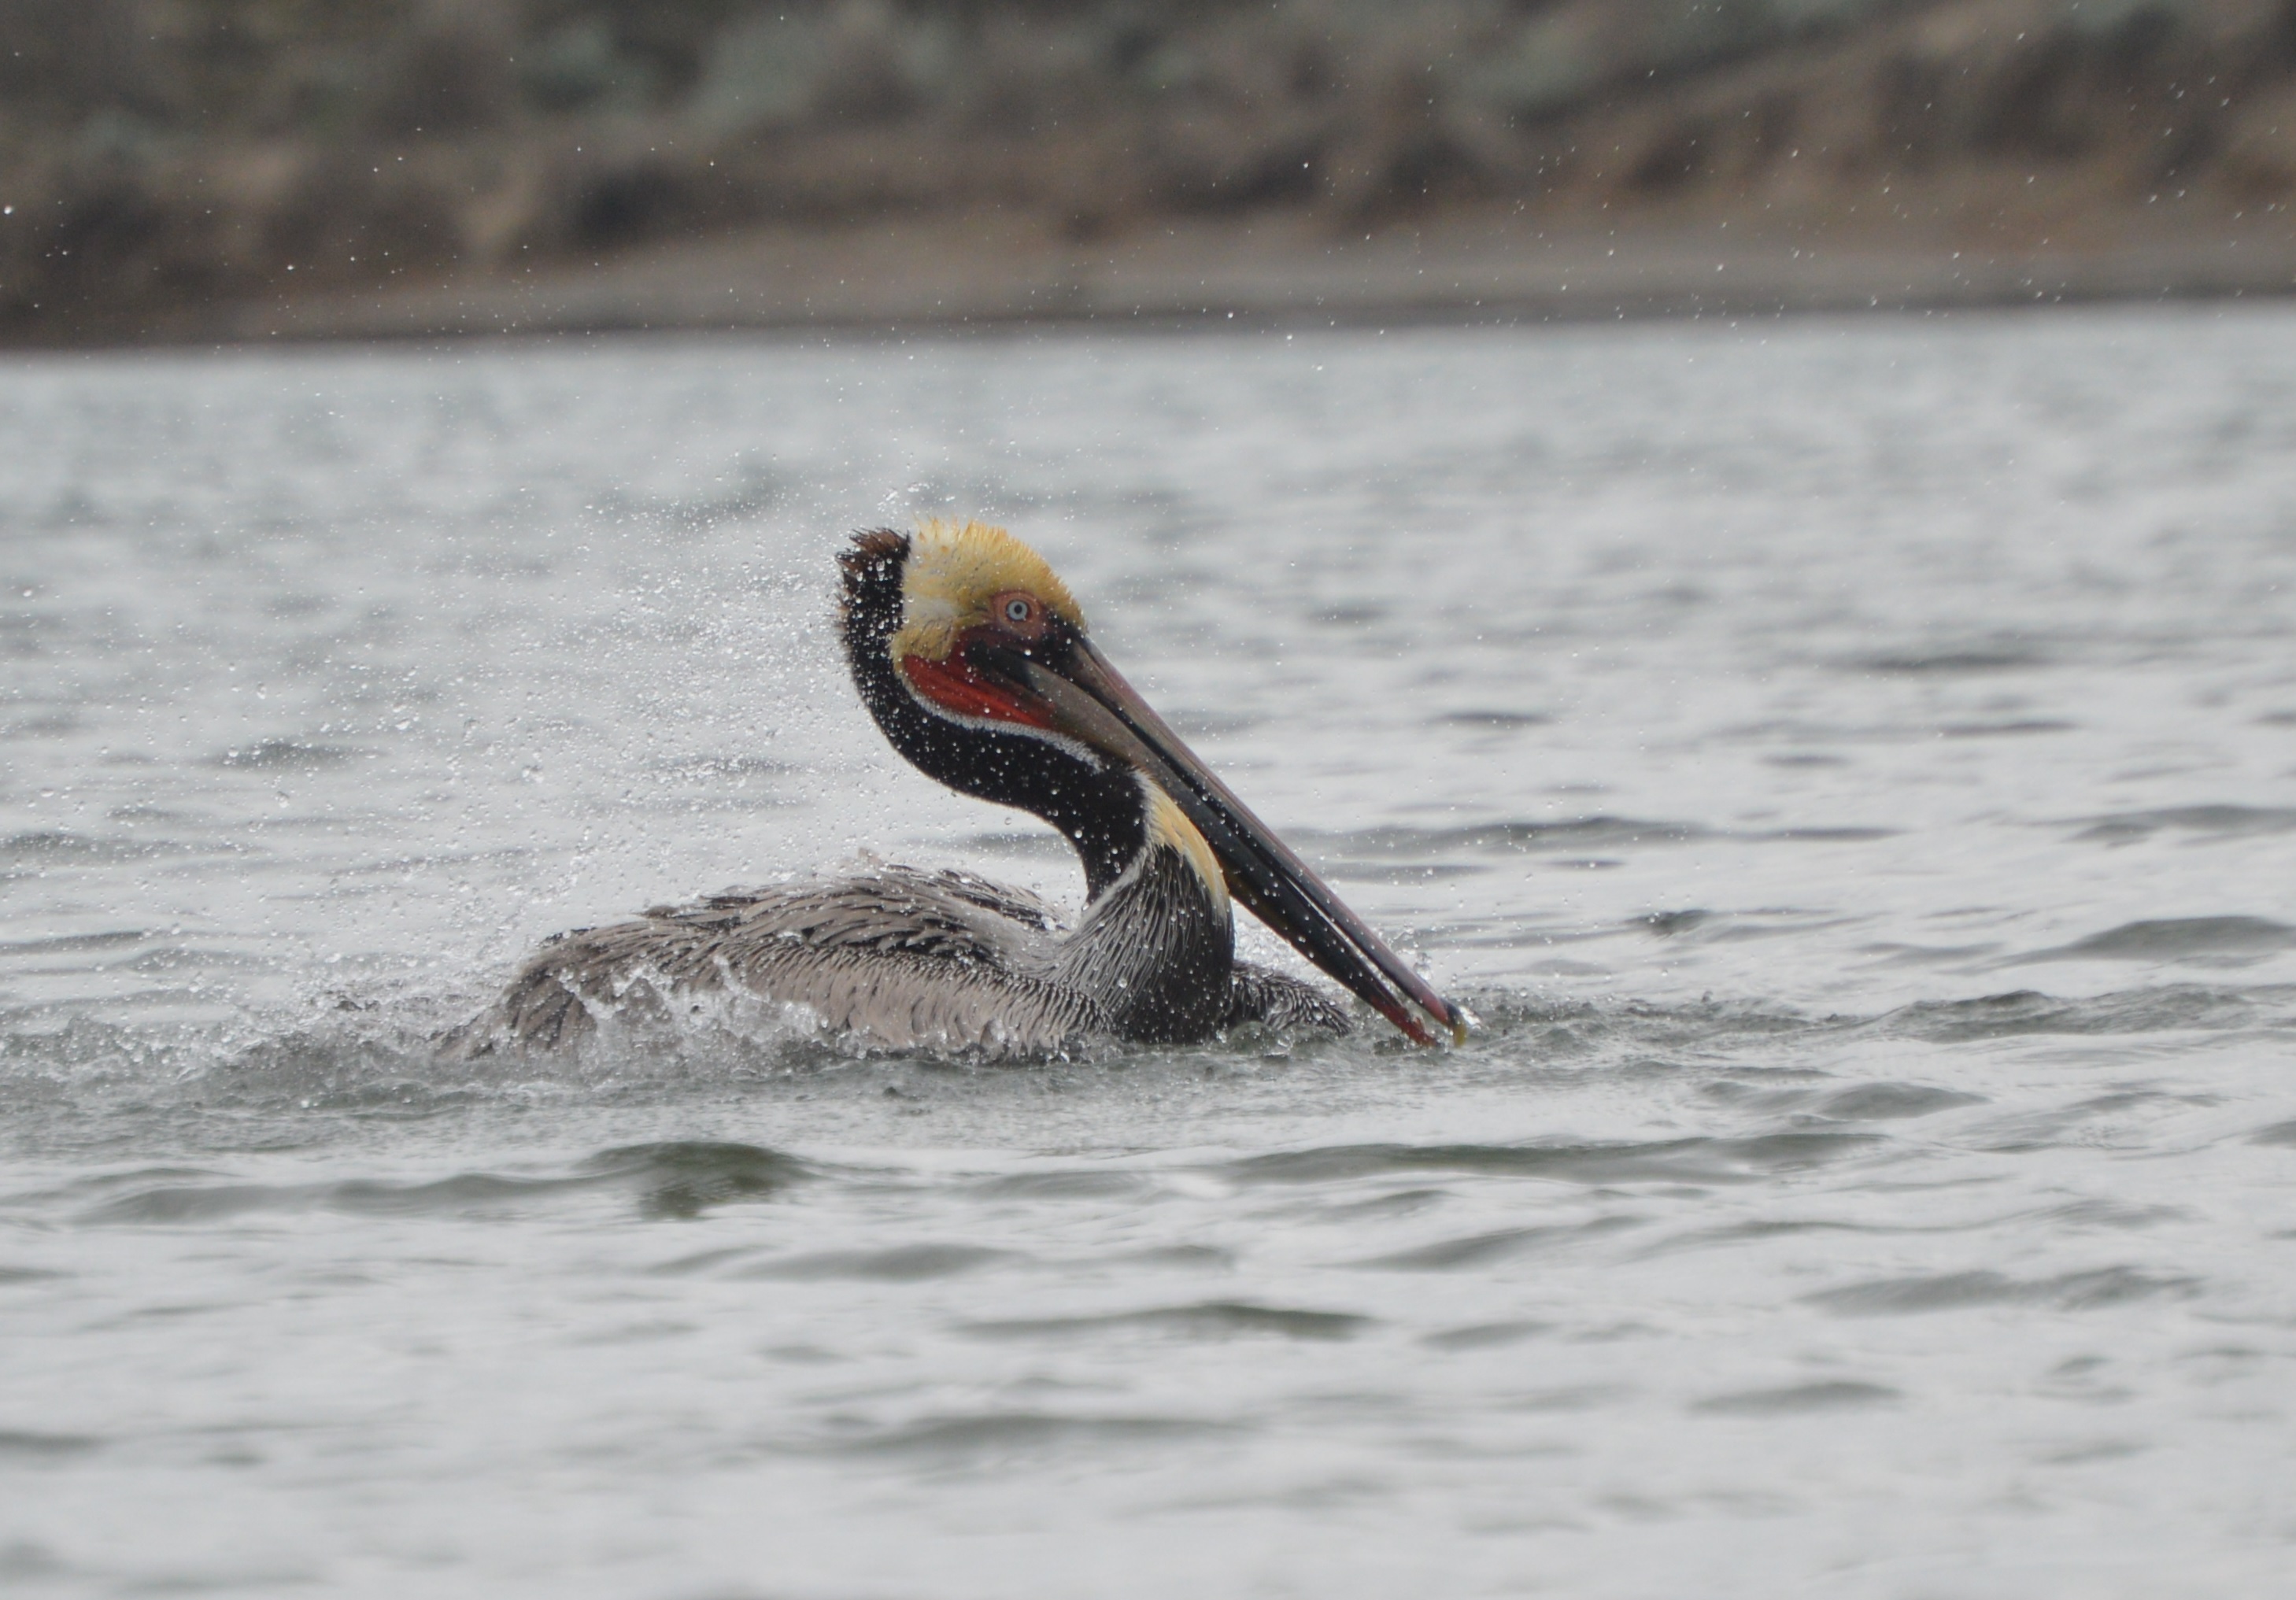
sea, water, nature, bird, wave, pelican, wildlife, wild, vertebrate, shorebird, seaduck